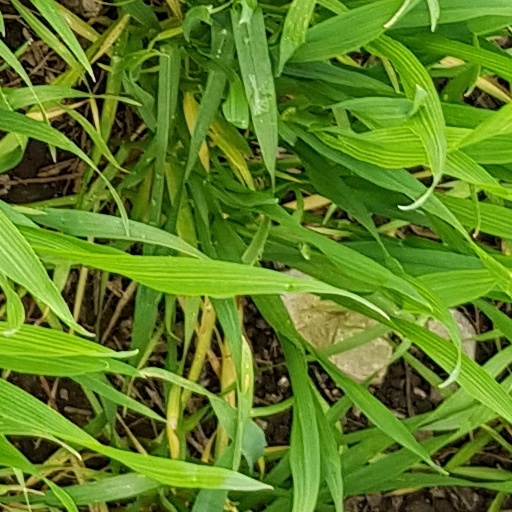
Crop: wheat